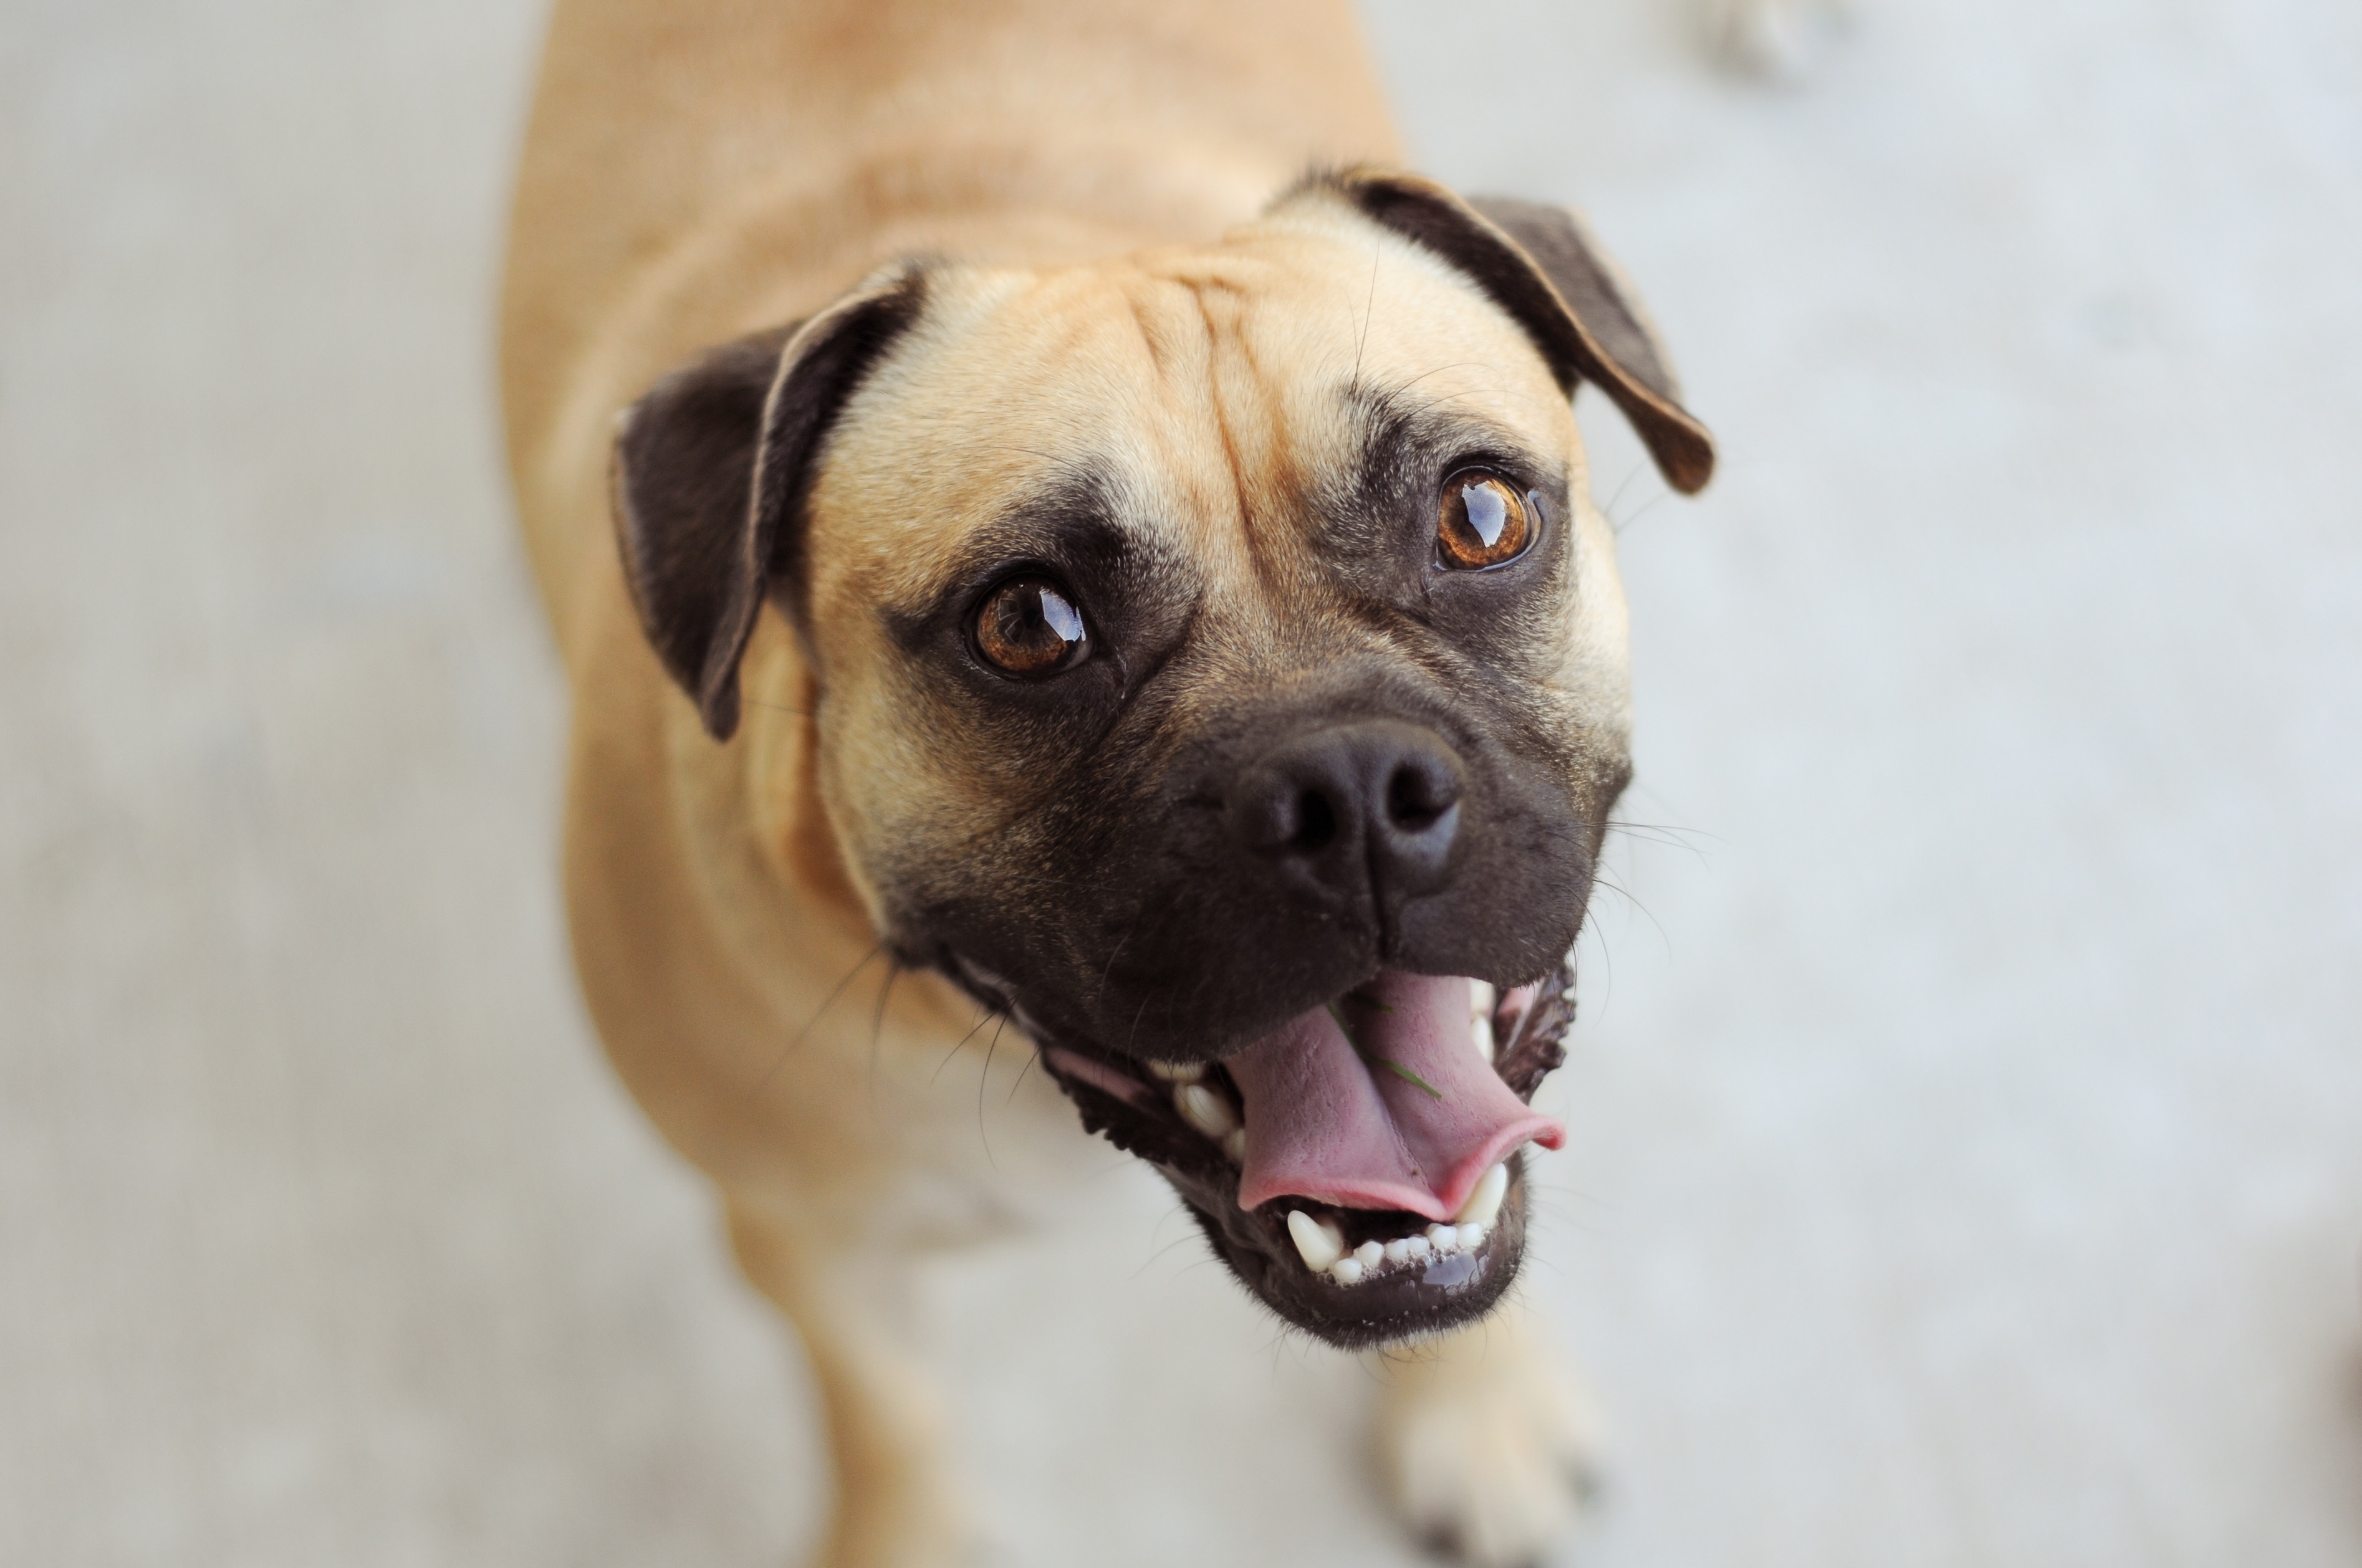
puppy, dog, mammal, pug, vertebrate, dog breed, bullmastiff, dog like mammal, dog crossbreeds, puggle